Statue of Lenin (Seattle)

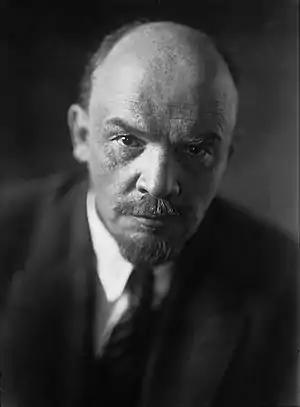
Vladimir Lenin, the subject of the sculpture.

The statue was constructed by Bulgarian-born Slovak sculptor Emil Venkov (1937–2017) under a 1981 commission from the Communist Party of Czechoslovakia. While following the bounds of his commission, Venkov intended to express his vision of Lenin as a violent revolutionary, in contrast to the traditional portrayals of Lenin as a philosopher and educator. According to freemont.com, "it is believed to be the only representation portraying Lenin surrounded by guns and flames instead of holding a book or waving his hat."